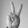
ASL letter: V